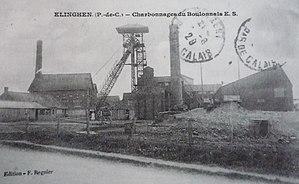
Voir Mines du Boulonnais
La Compagnie des Charbonnages de Vendin-lez-Béthune est une compagnie minière qui a exploité la houille à Vendin-lès-Béthune dans le bassin minier du Nord-Pas-de-Calais. Elle est créée le 1ᵉʳ février 1912 et exploite la concession de Vendin, auparavant exploitée par la Compagnie des mines de Vendin jusqu'à l'inondation de ses deux fosses en 1900.
Le bassin minier du Boulonnais, aussi appelé bassin minier picard, est un ensemble de charbonnages assez anciens ouverts sur les communes de Hardinghen, Réty, Fiennes, Ferques et Caffiers, entre les villes de Boulogne-sur-Mer et Calais, et exploités entre 1692 et 1950. La houille y a donc été exploitée durant plus de deux siècles.